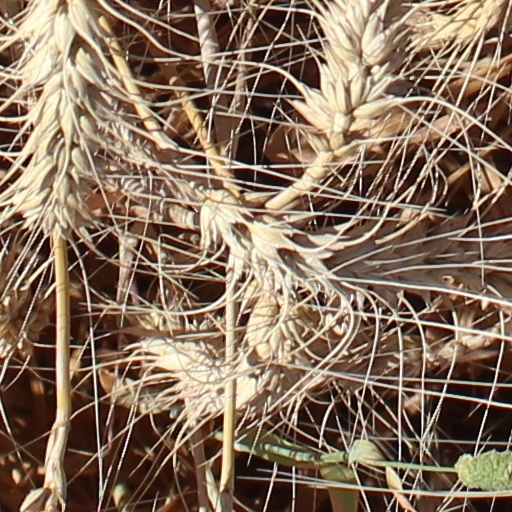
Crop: wheat